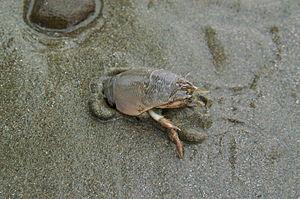
Emerita analoga est une espèce de crustacés décapodes vivant dans le sable le long des côtes occidentales de l'Amérique tempérée. On le trouve à la limite de l'eau dans la zone intertidale